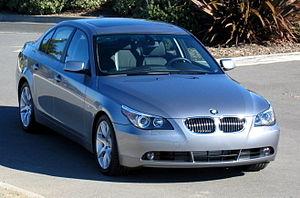
La BMW série 5 est une gamme de voitures berlines et breaks conçus par le constructeur allemand BMW. Cette série prend la succession en 1972 des 1500, 1800 et 2000.